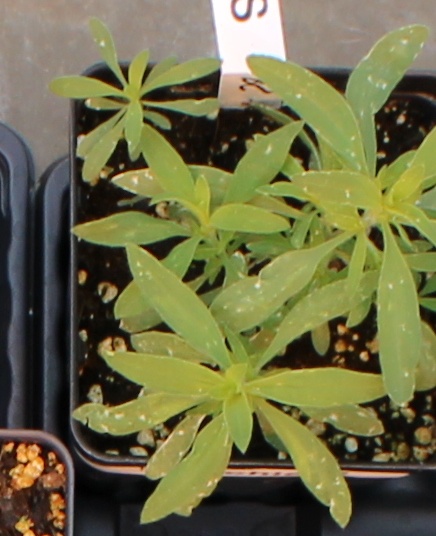
Label: Kochia